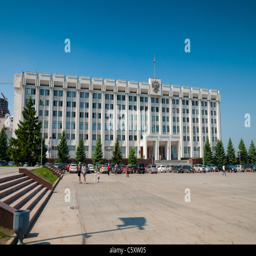
the white house the residence of regional administration and government